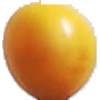
Label: Cherry Wax Yellow 1